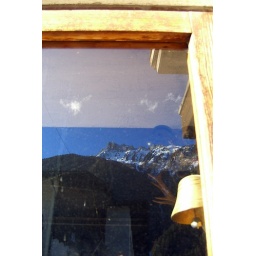
sky in the window